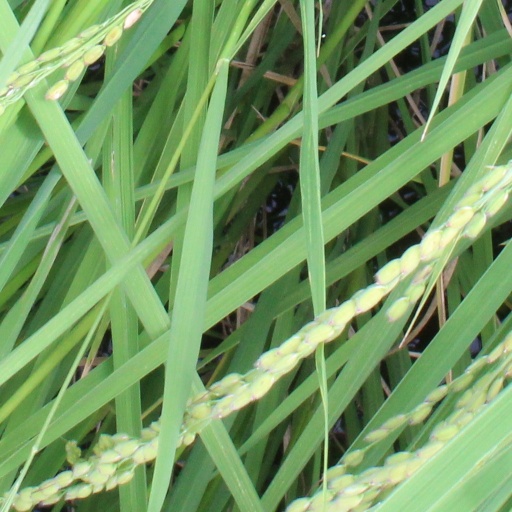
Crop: rice